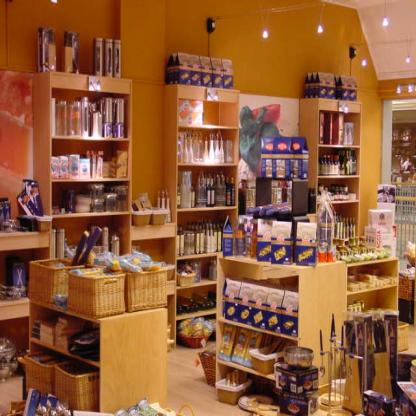
Scene: Indoor